Koning Willem III School te Batavia

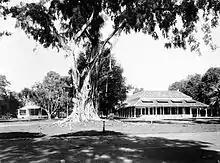
View of the grounds of the Koning Willem III school c.1910-1932

Koning Willem III School te Batavia was an elite school in the Dutch East Indies which operated from 1860 to 1942 at the 5-year Hogere Burgerschool level and with an extra component for training officers and civil servants for the colonial service. Among its students were a number of key members of the Indonesian National Awakening including Agus Salim, Achmad Djajadiningrat, Mohammad Husni Thamrin, Ernest Douwes Dekker, and Johannes Latuharhary.